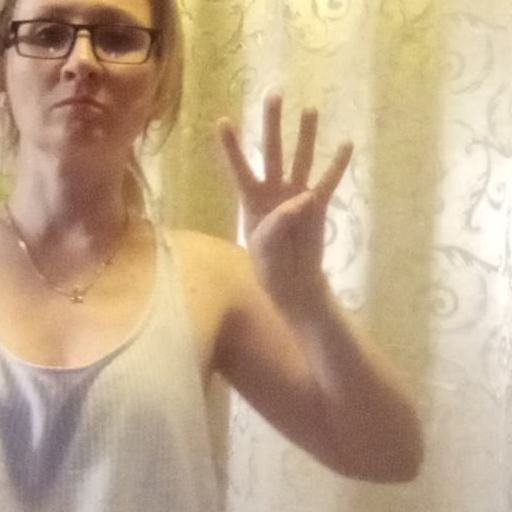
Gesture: four